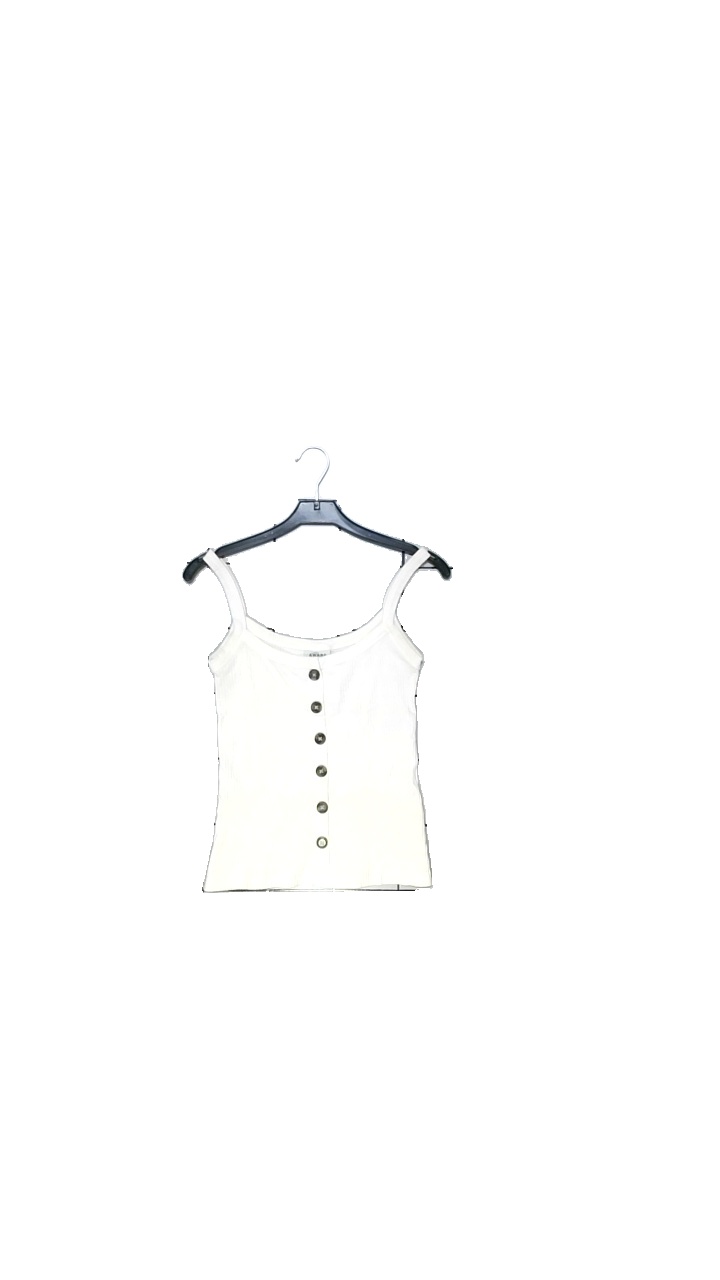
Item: Tank Top (Ladies)
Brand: Aware, By Vero Moda
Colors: Beige
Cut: Regular
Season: Summer
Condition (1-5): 4
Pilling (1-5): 4
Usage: Reuse
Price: <50